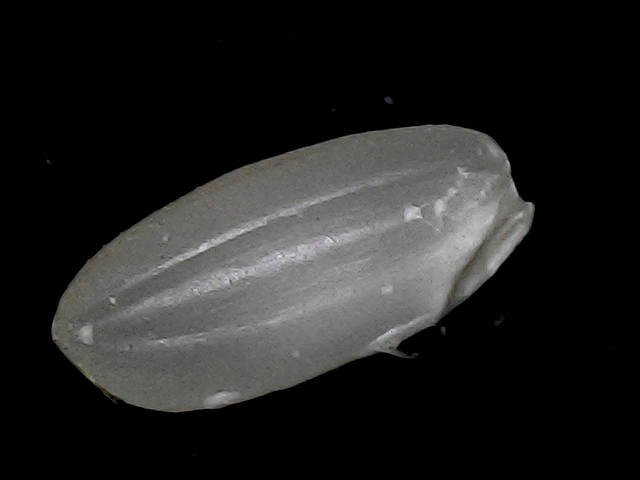
Rice variety: BD52